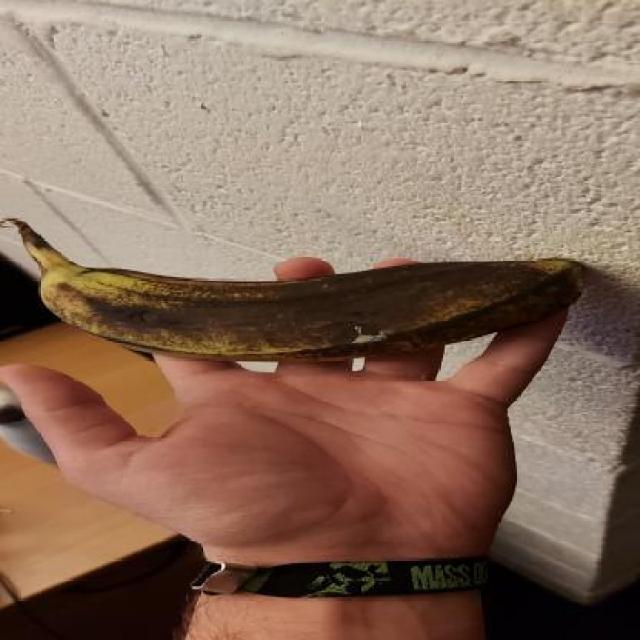
Label: bananas